Lena Culver Hawkins

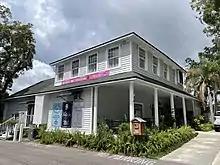
The Hawkins House in 2021

She was defeated in her reelection bid by the last minute entry of former mayor Charles Price into the race and lost by a margin of 151-58. She later ran an unsuccessful bid for the Florida State Legislature.